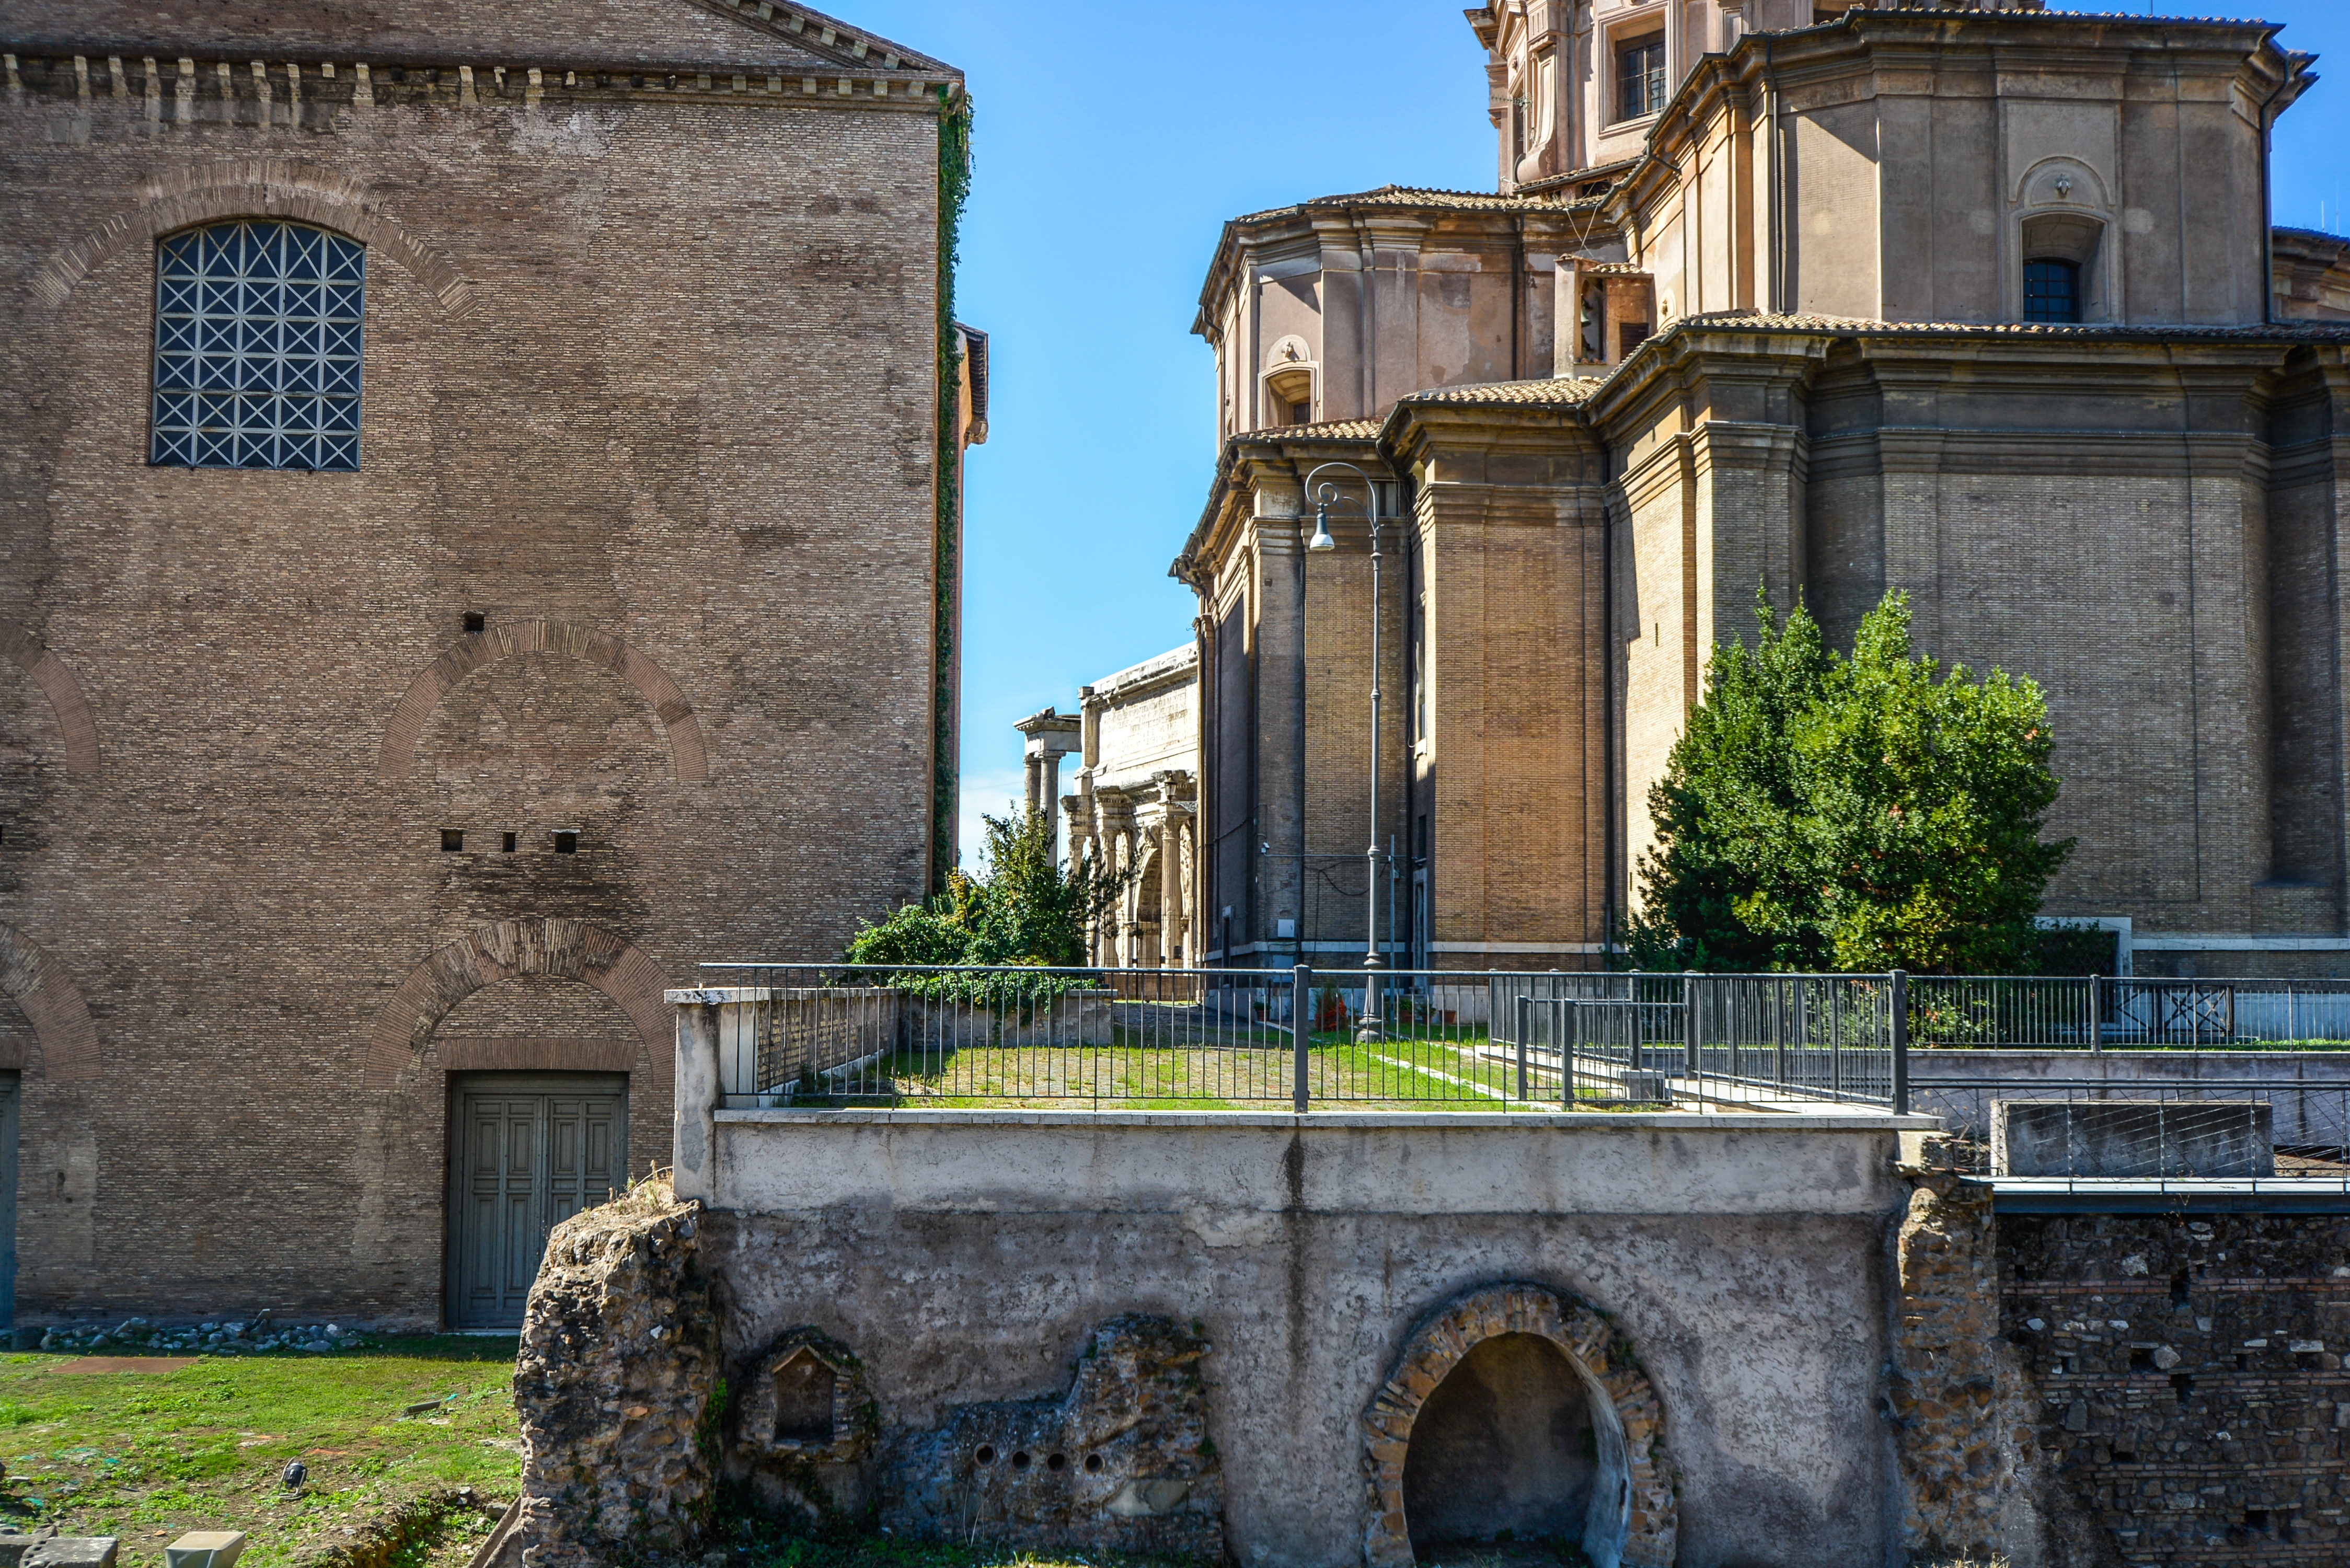
architecture, window, town, building, chateau, wall, ancient, landmark, italy, church, waterway, rome, ruins, monastery, roman, history, european, famous, italian, forum, urban area, ancient history, human settlement